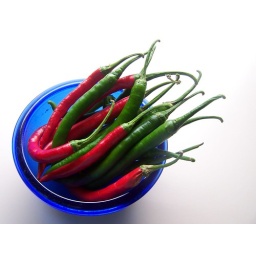
chillies in blue bowl